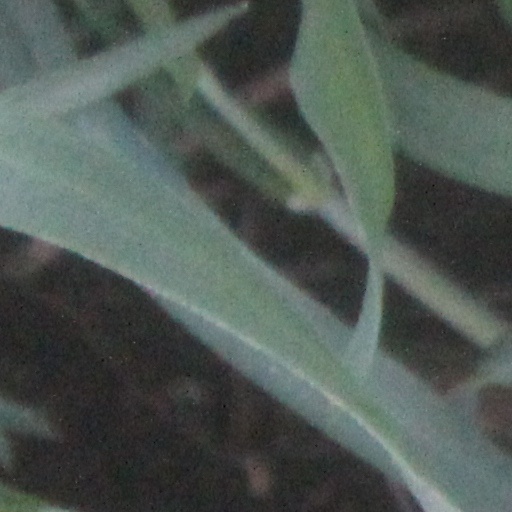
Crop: wheat